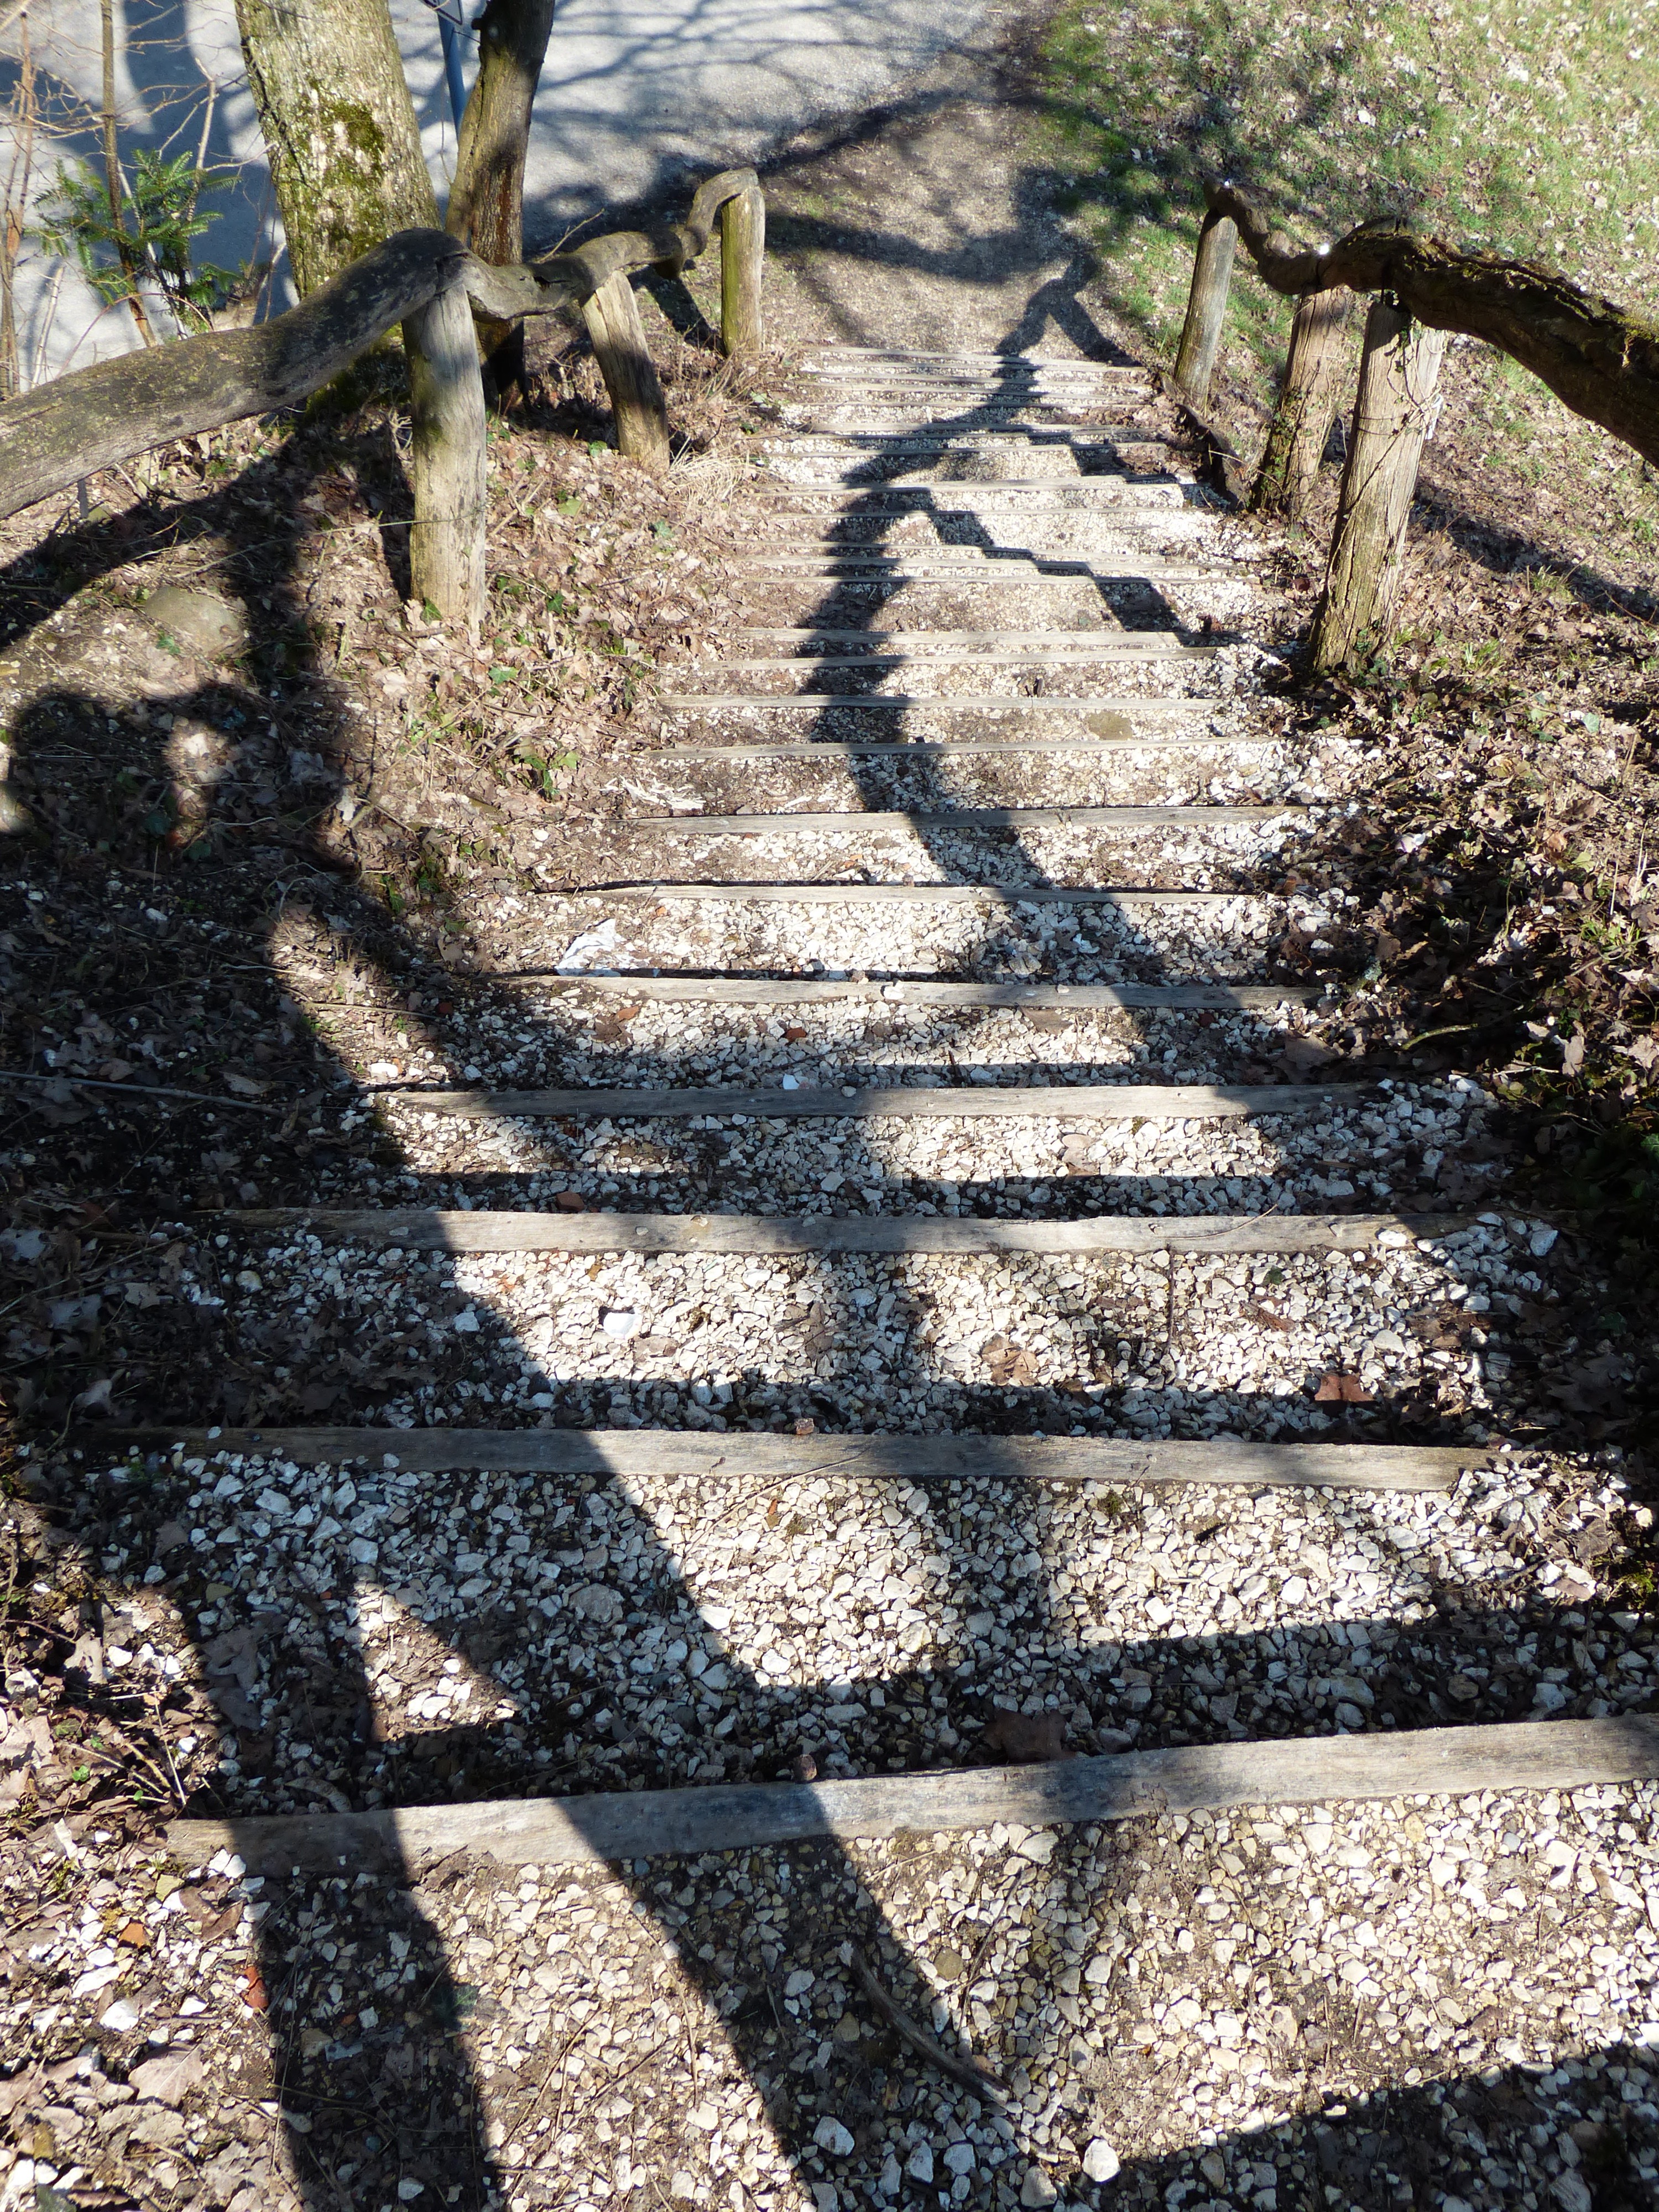
tree, nature, forest, grass, wood, track, road, sidewalk, cobblestone, wall, asphalt, walkway, railing, shadow, soil, garden, stairs, down, up, out, rise, stone stairway, gradually, stair step, flooring, climb up, wood stairs, road surface, descend, outdoor structure, natural steps